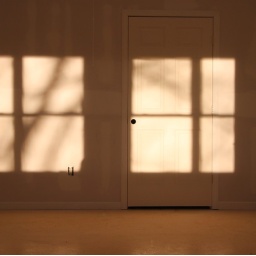
I am fastinated by the &amp;quot;projection&amp;quot; of the light coming through the window on the solid surface of the wall and door